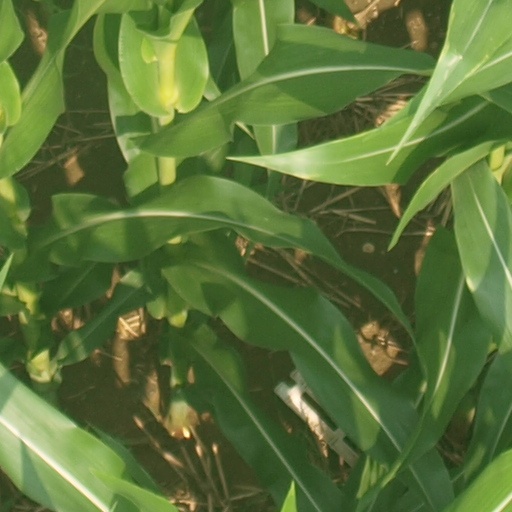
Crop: maize; corn